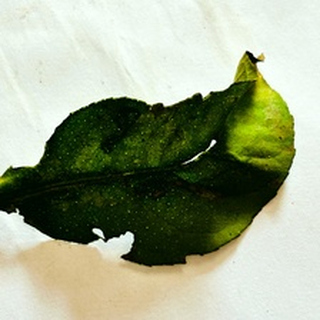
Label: lemon_deficiency